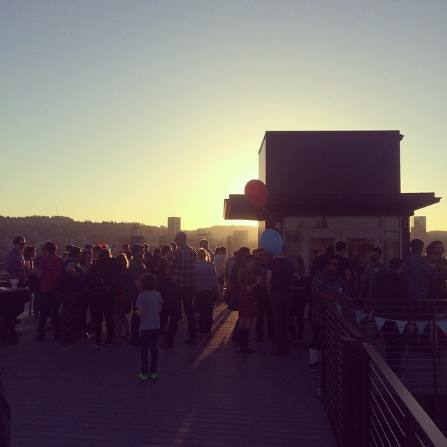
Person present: Yes